Virgin Islands Company

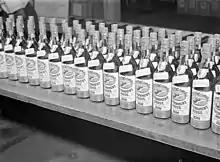
Government House rum, produced by the VIC.

The Virgin Islands Company (VIC) was a New Deal program, created in 1934 with $1 million in start-up funding from the Public Works Administration (PWA). The goal of the VIC was to revive the Virgin Islands’ sugar and rum industries, which had been decimated by Prohibition and the Great Depression. Except during periods of drought and war, the VIC was successful in boosting the economy and relieving unemployment. In 1936, for example, the governor of the Virgin Islands reported the following: "While furnishing relief employment to the great majority of unemployed workers of the island, the company has accumulated large inventories of growing sugar cane and a large supply of rum of the finest quality. It has rehabilitated fields and factories. It is providing adequate and comfortable housing for its laborers. It has increased labor wages by 50 percent since its inception." For many years, the VIC was an important part of the Virgin Islands economy. It was terminated in 1965.